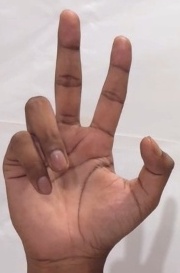
ASL sign: 3